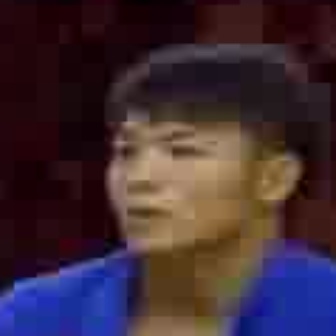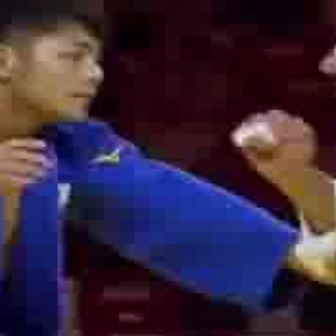
  Please identify the target specified by the bounding box [102,111,246,254] in the first image and locate it in the second image. Return the coordinates in [x_min,y_min,x_max,y_max] format.
Answer: [11,30,99,118]